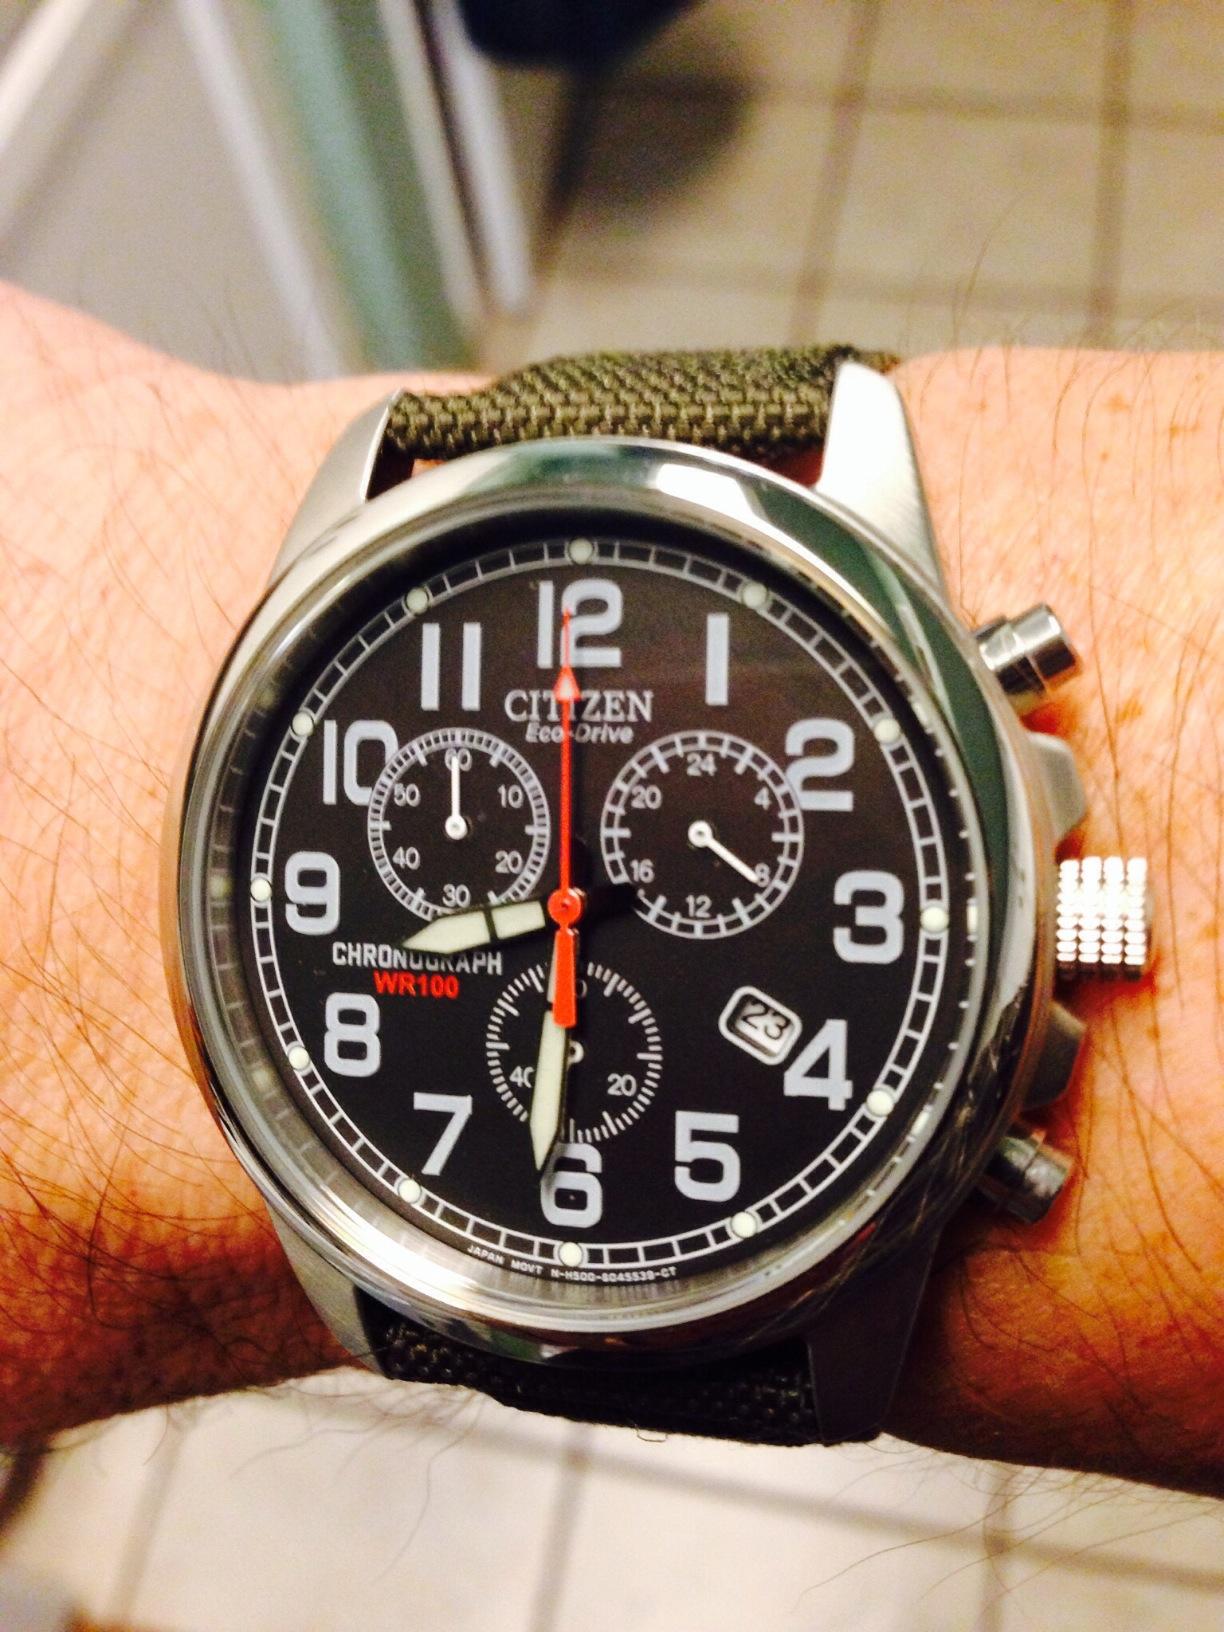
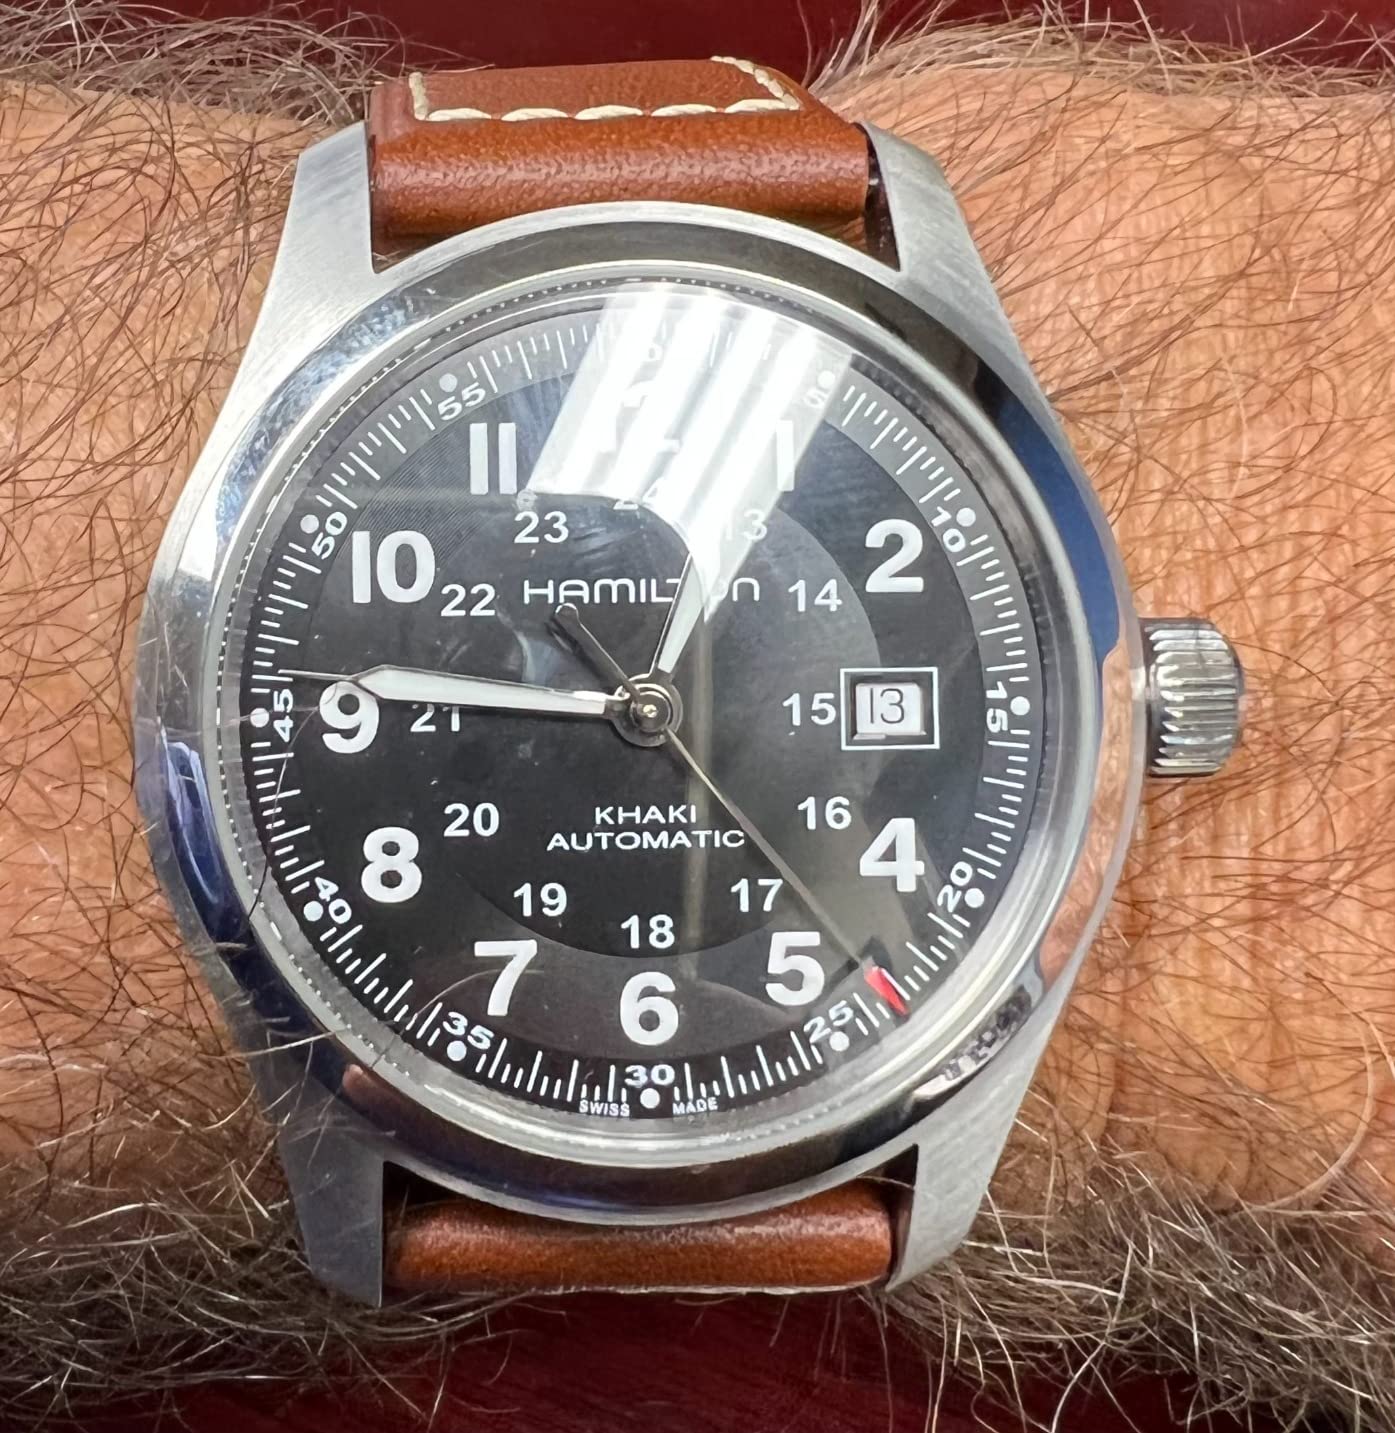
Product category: accessories_watch
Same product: no